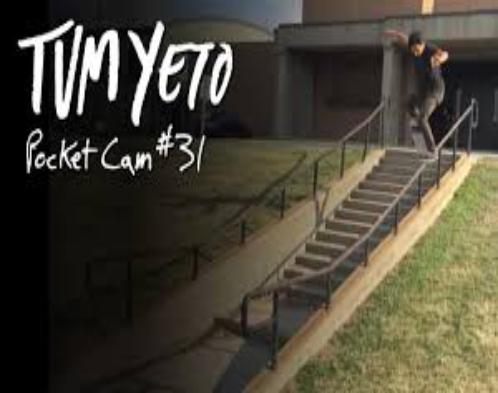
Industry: Leisure